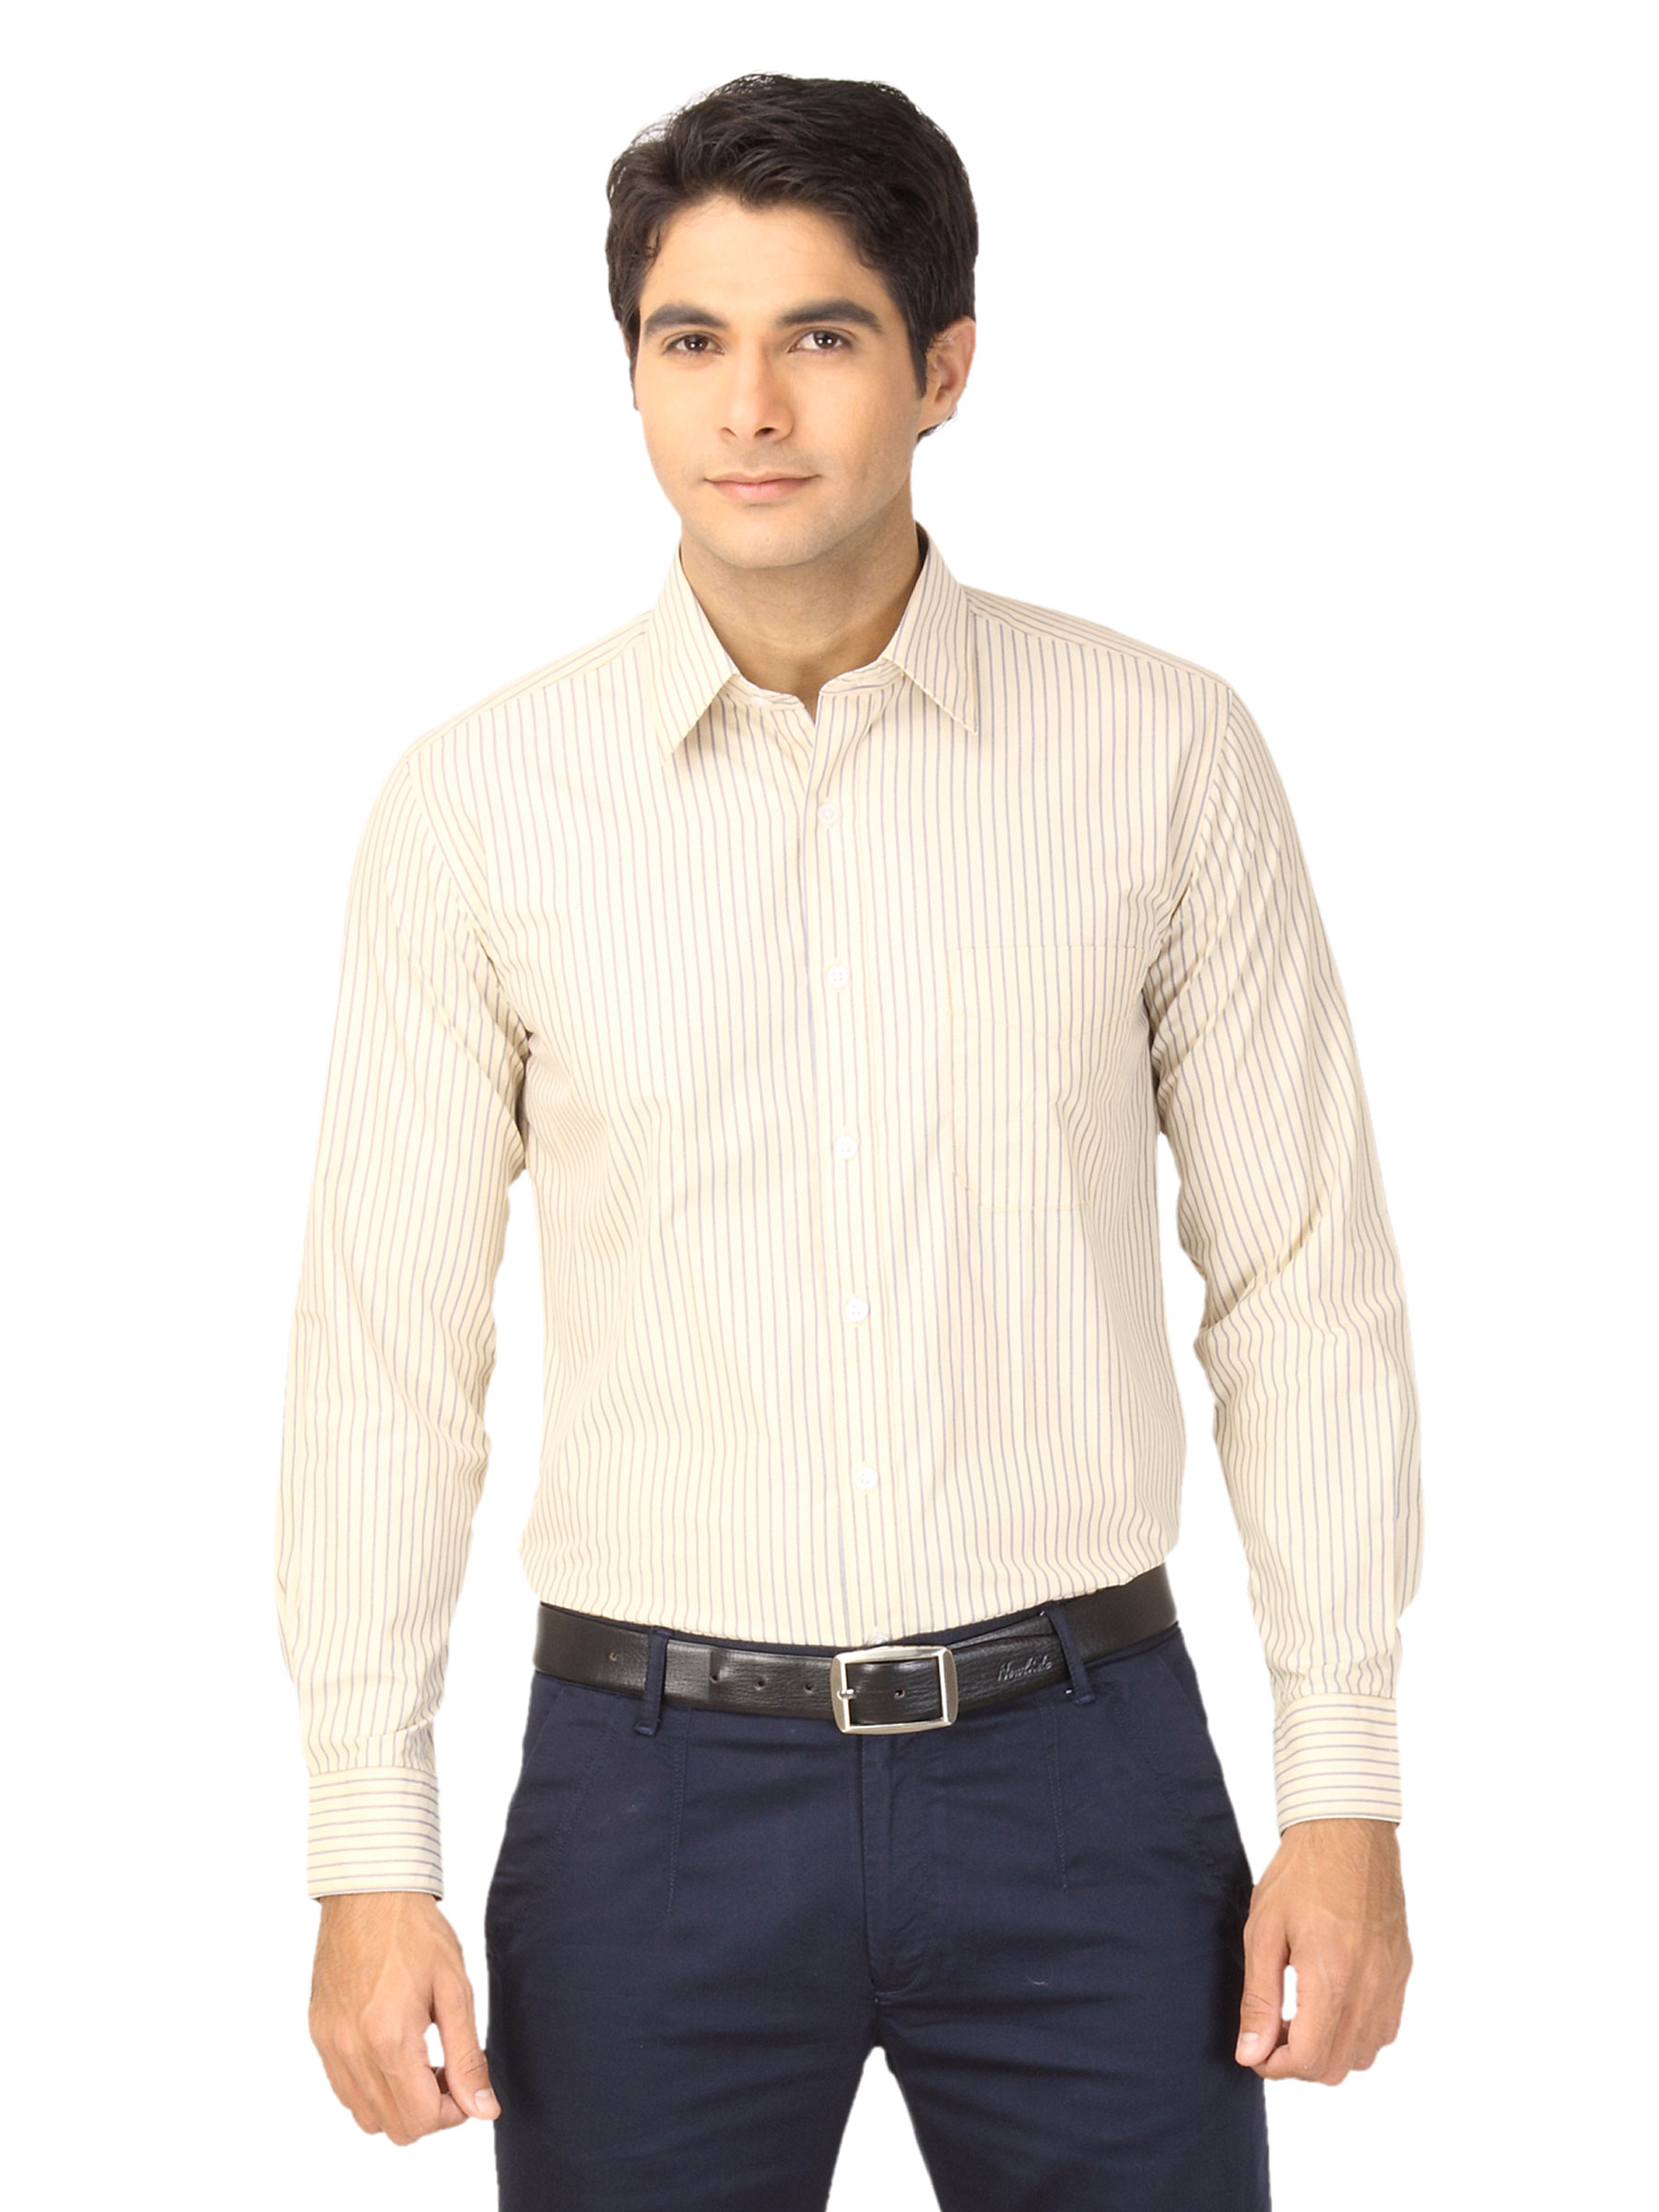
Mark Taylor Men Blue & Cream Striped Shirt
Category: Apparel / Topwear / Shirts
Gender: Men
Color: Blue
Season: Fall 2011
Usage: Formal